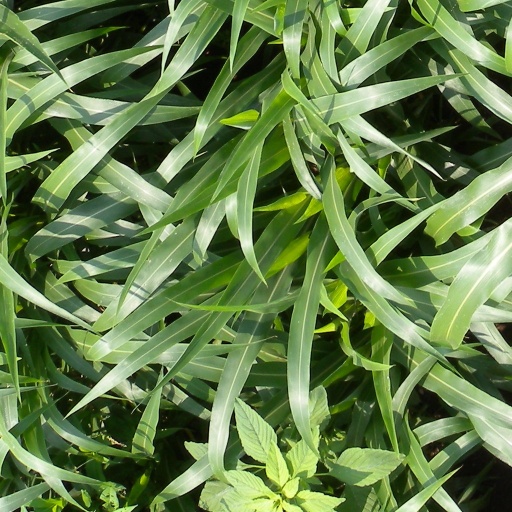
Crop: sorghum